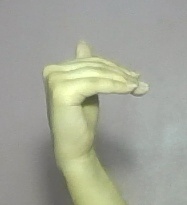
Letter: khaa